Felipe Caicedo

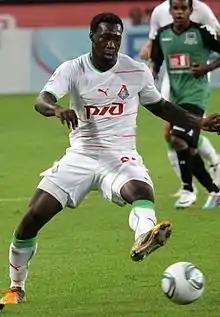
Caicedo playing for Lokomotiv Moscow in 2011

In the Europa League, Caicedo made his debut in the Play-off round as Lokomotiv Moscow beat Spartak Trnava 3–1 on aggregate on 25 August 2011. On 20 October 2011, Caicedo scored his first Europa League goal in a 3–1 group stage win over AEK Athens. On 16 February 2012, in the Europa League Round of 32, Caicedo scored a winning goal in the 71st minute of a 2-1 win against Athletic Bilbao; Caicedo also won the penalty that Denis Glushakov scored for his team's first goal. In the second leg of the Europa League Round of 32, Caicedo played as his club were eliminated after Athletic Bilbao won 1–0 and progressing in the competition due to the away goals rule.